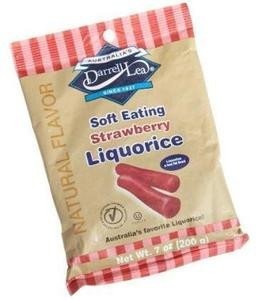
Item Name: Strawberry Licorice
Value: 7.0
Unit: Oz

Price: 8.11